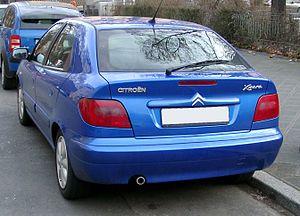
La Citroën Xsara est un modèle d'automobile de la gamme moyenne produite à partir d'août 1997.